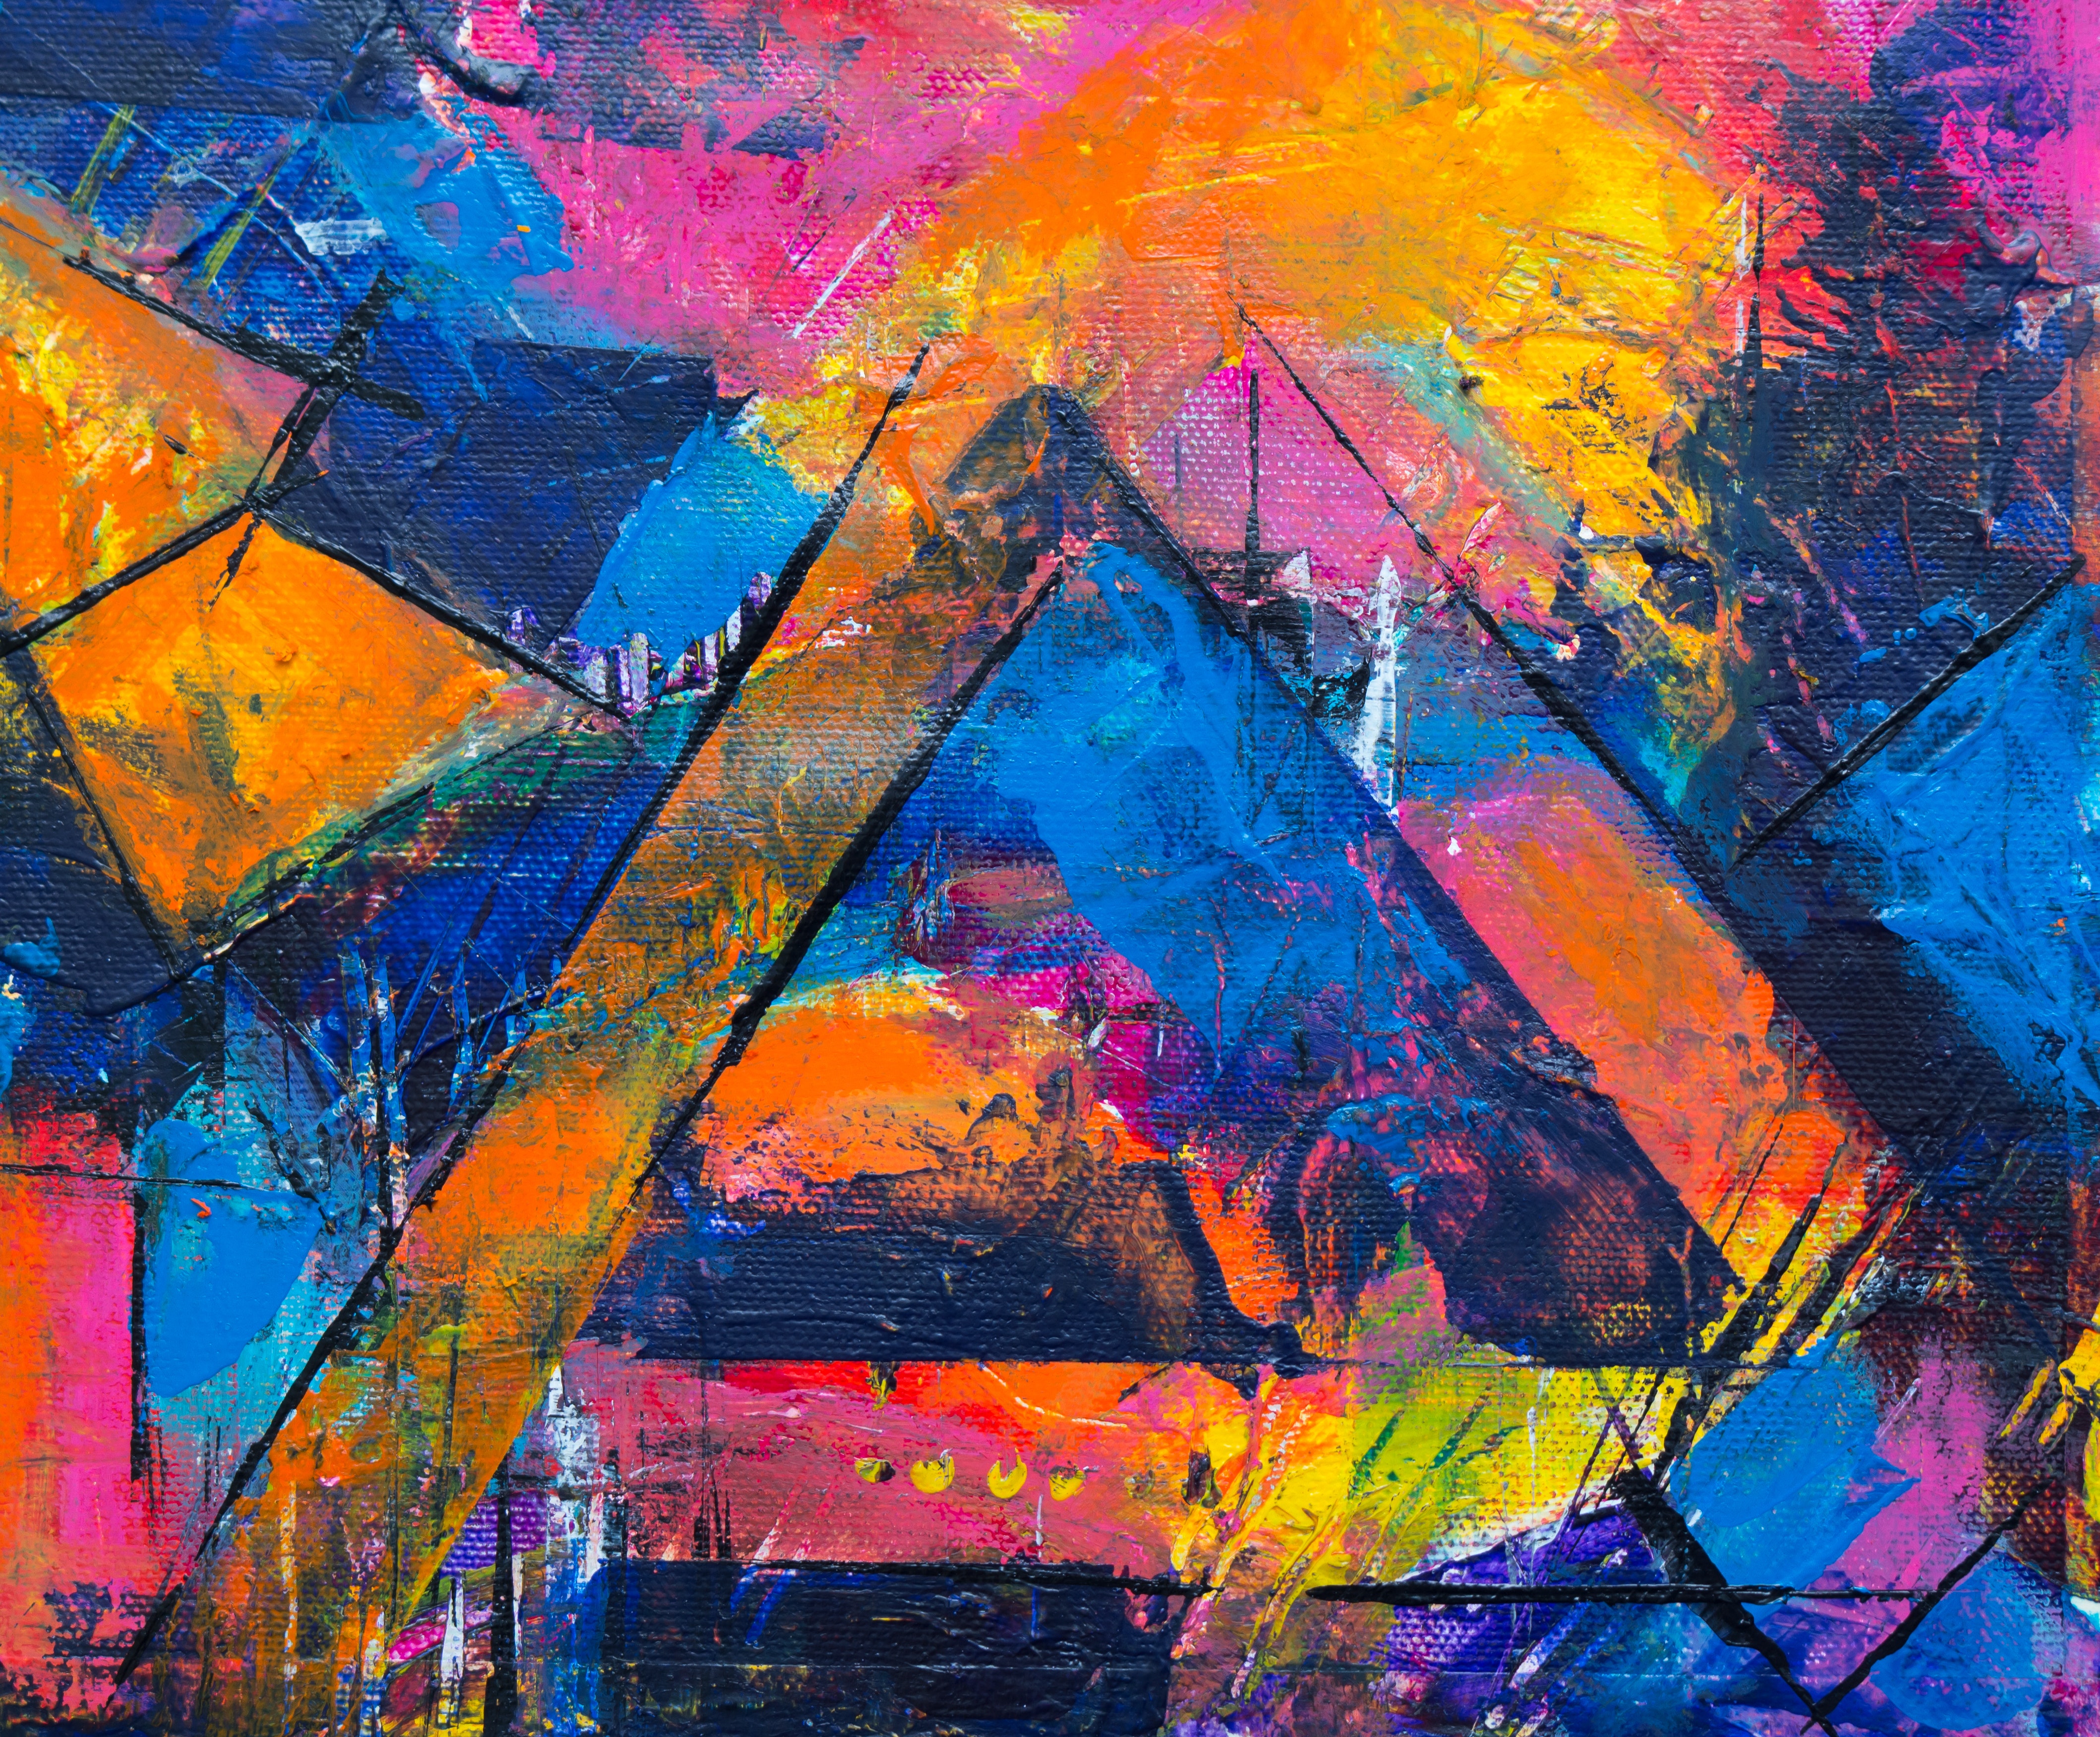
art, painting, modern art, acrylic paint, sky, psychedelic art, paint, visual arts, artwork, watercolor paint, computer wallpaper